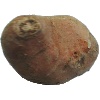
Label: Potato Sweet 1